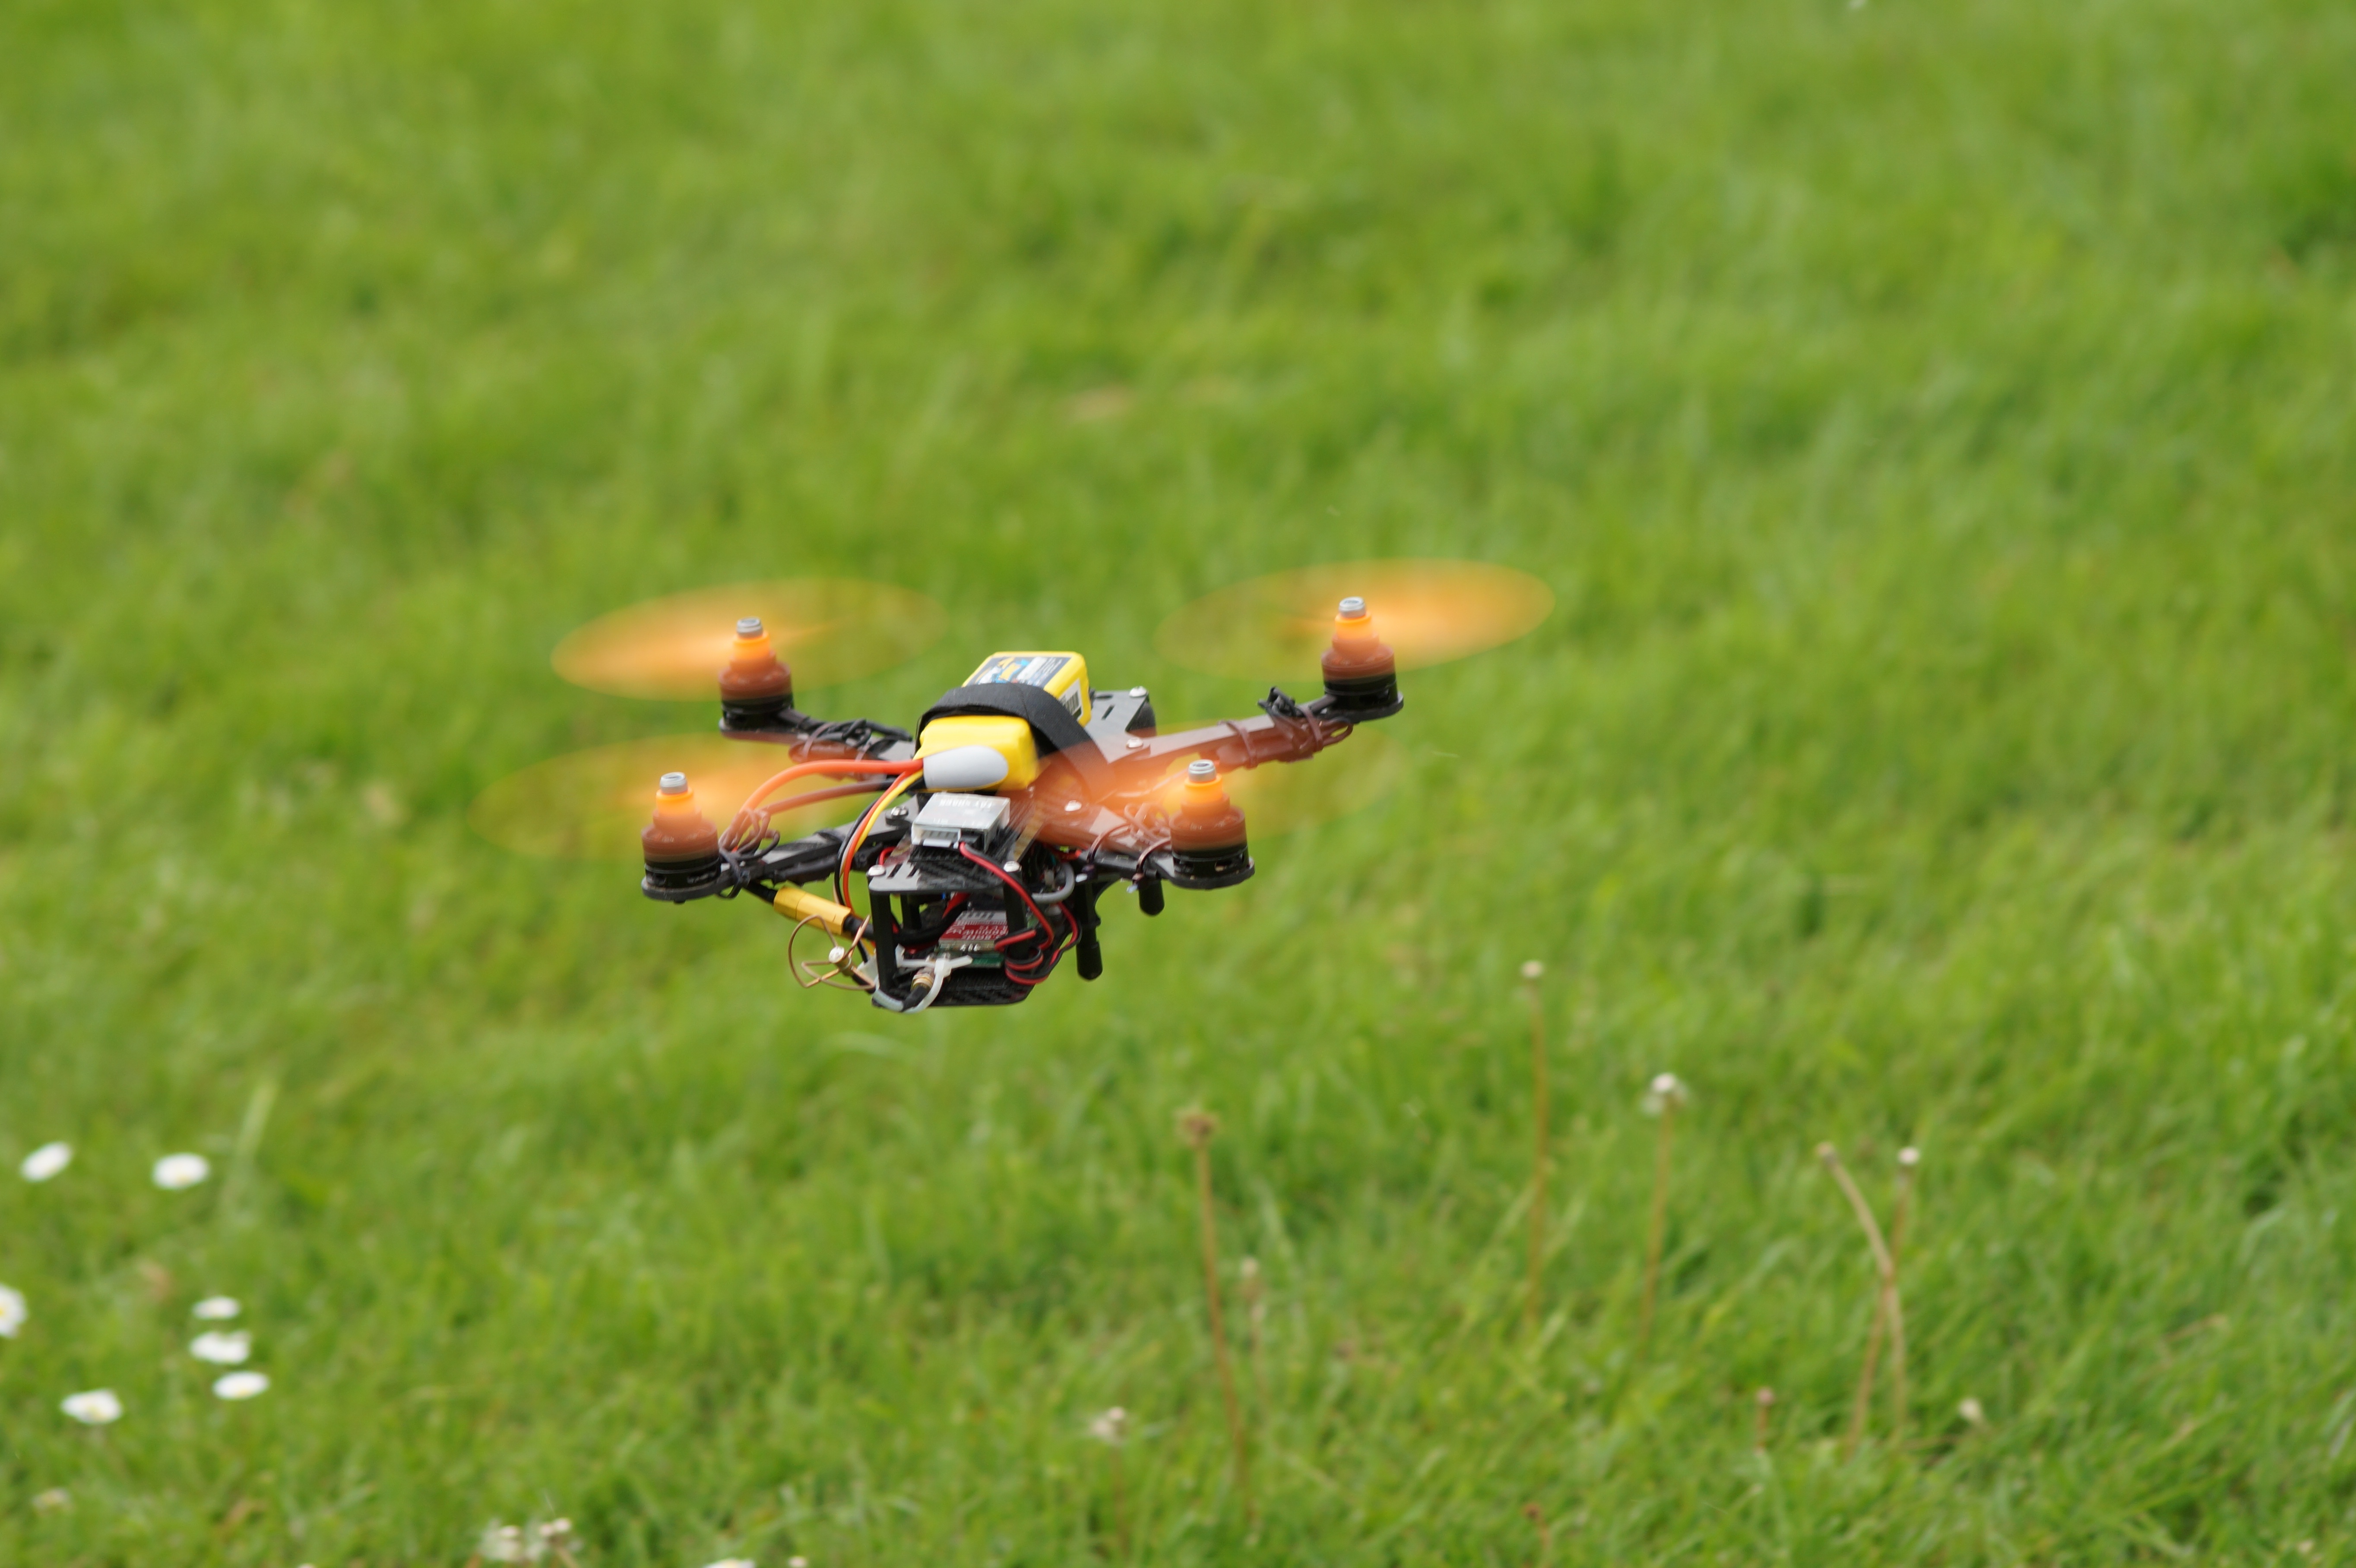
grass, field, lawn, meadow, flower, green, drone, multicopter